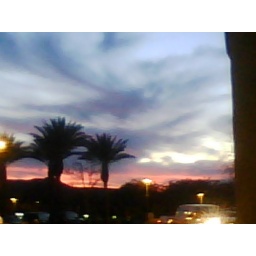
A colorful sky outside a Rite-Aid store in Simi Valley, CA. 1